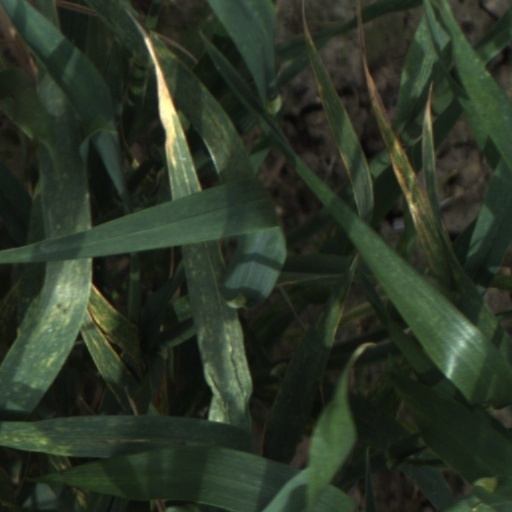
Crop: wheat